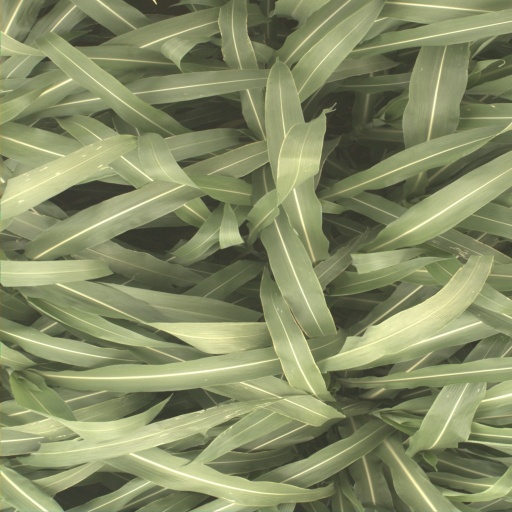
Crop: sorghum